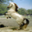
Label: horse